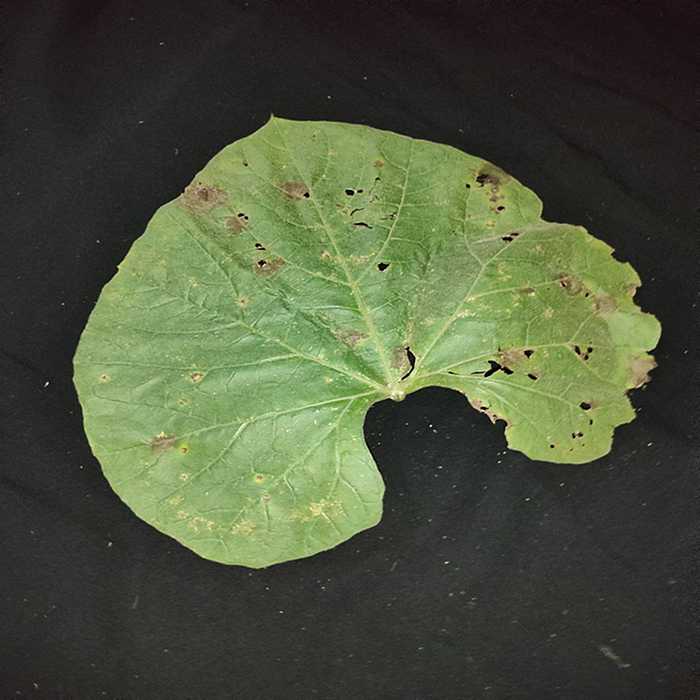
Plant: Bottle gourd
Label: Anthracnose